Liri Berisha

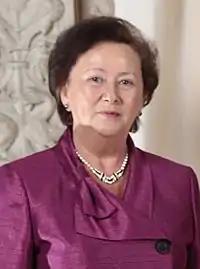
Berisha in 2009

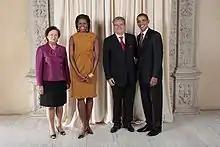
Sali and Liri Berisha with Barack and Michelle Obama, September 2009

Liri Berisha (born 5 July 1949) is an Albanian pediatrician, former first lady of Albania and the president of the Albanian Children Foundation, and also a UNICEF ambassador.